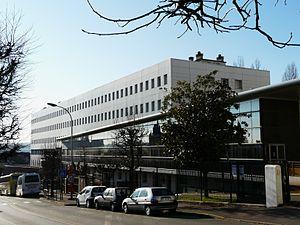
Le lycée Laure-Gatet, avenue Georges-Pompidou, Périgueux, Dordogne, France.
Le lycée Laure-Gatet est un lycée général et technologique français situé à Périgueux, dans le département de la Dordogne.